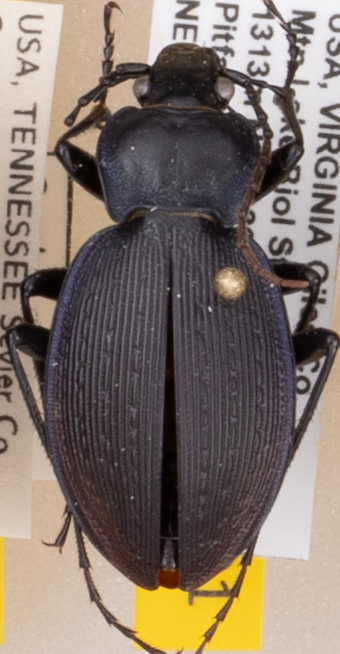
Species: Carabus goryi
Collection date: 2021-06-01
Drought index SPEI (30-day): -1.85
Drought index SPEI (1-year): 0.678
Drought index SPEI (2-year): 1.45